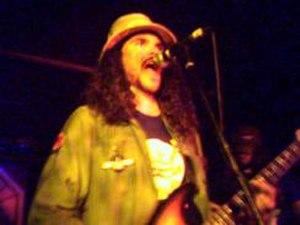
Brant Bjork est un musicien batteur, chanteur, guitariste et producteur américain né le 19 mars 1973 à Palm Desert en Californie. Il représente avec ses amis John Garcia et Josh Homme l'origine et l'explosion américaine du stoner rock en tant que batteur du groupe Kyuss, dont il est l'un des membres fondateurs.